Megger Group Limited

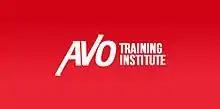
Logotype of AVO Training Institute

In 1963 Multi-Amp and AVO created Multi-Amp Institute. In 2004 the Institute became AVO Training Institute, Inc. with the headquarters in Dallas, Texas. AVO Training Institute was established for providing training in electrical engineering, particularly regarding safety, maintenance and testing of electrical equipment, also by using instruments from competitive manufacturers.